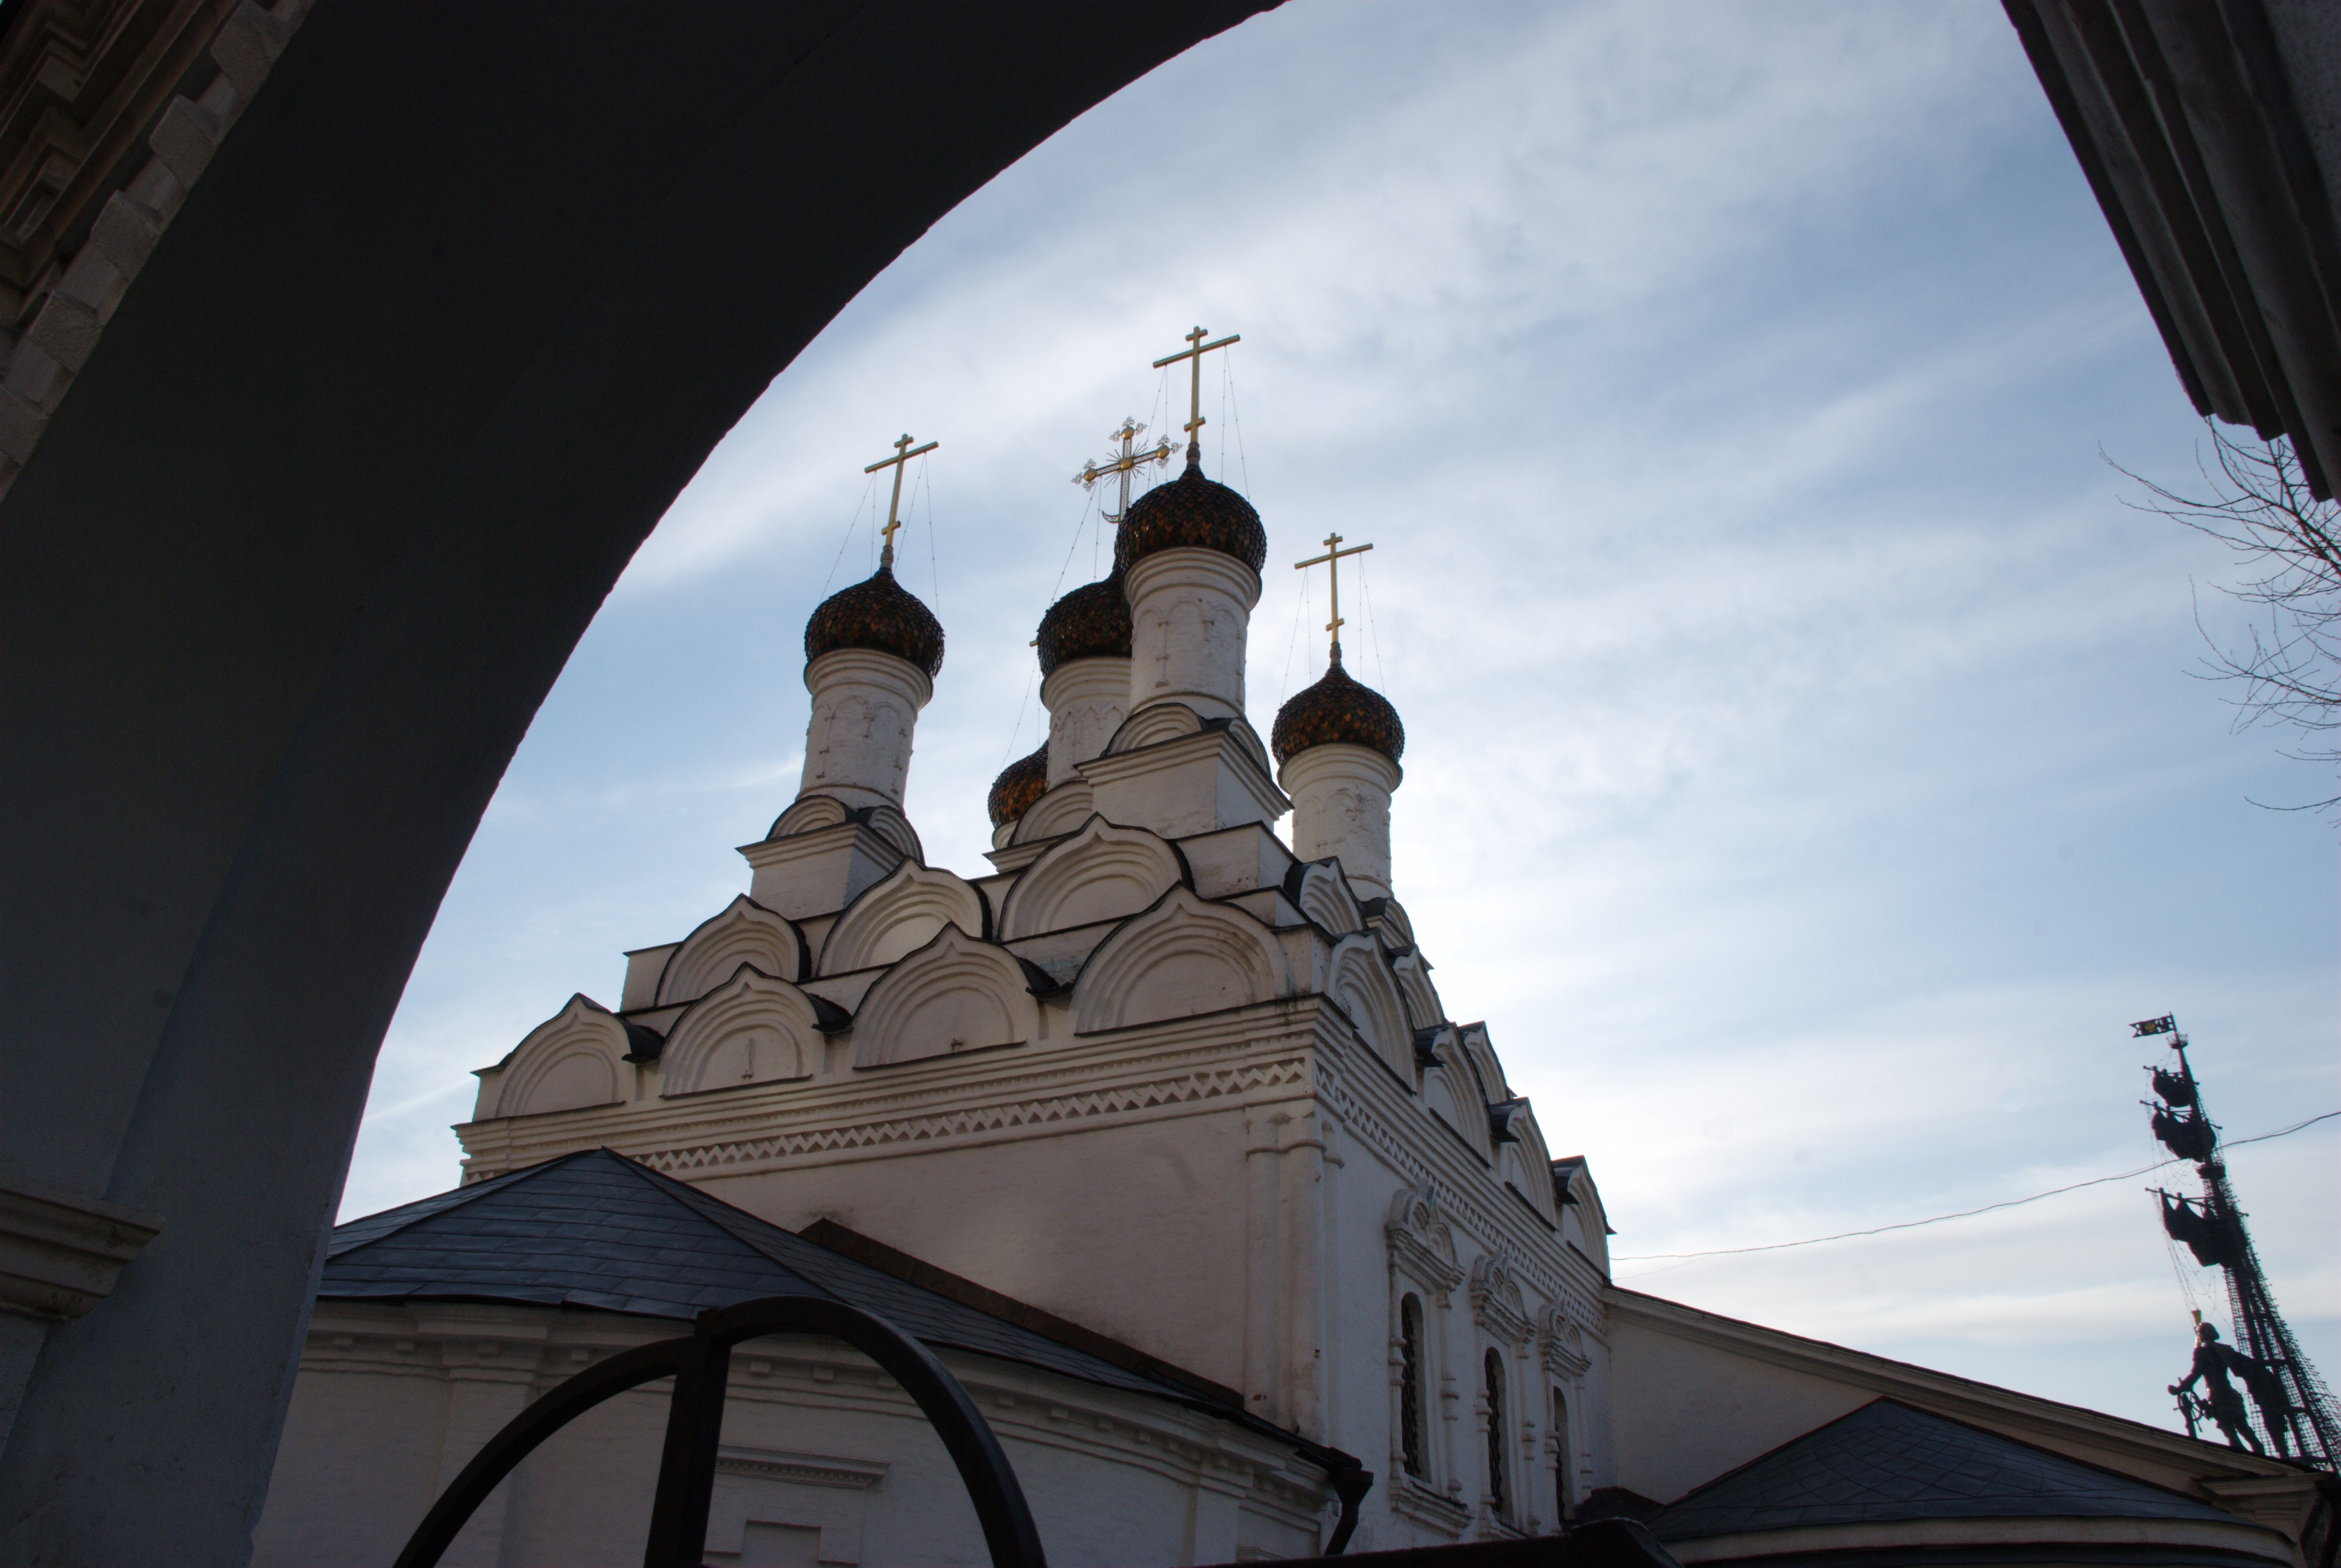
architecture, sky, building, city, cityscape, statue, landmark, church, nikon, place of worship, cool image, temple, spire, churches, moscow, dome, russia, d80, cityscapes, moskau, anawesomeshot, nikond80, moscou, zamoskvorechie, goldstaraward, theperfectphotographer, anticando